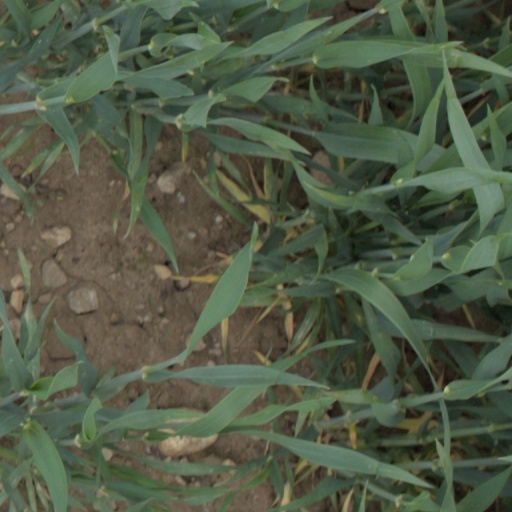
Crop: wheat